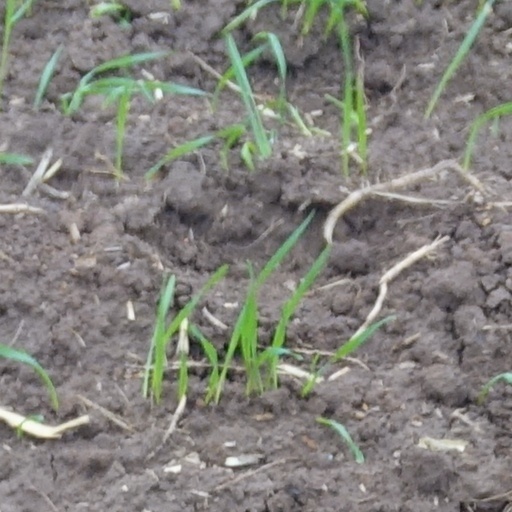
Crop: wheat